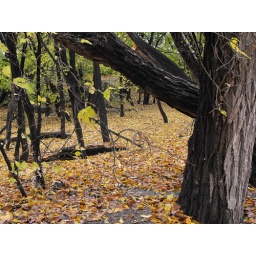
autumn leaves by the red river